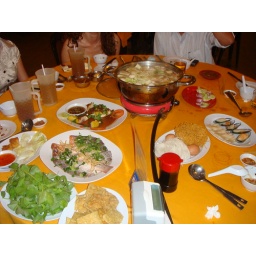
Typical Malay dinner - &amp;quot;Steam Boat&amp;quot; - spices, shell fish and unidentified stuff in boiling pot